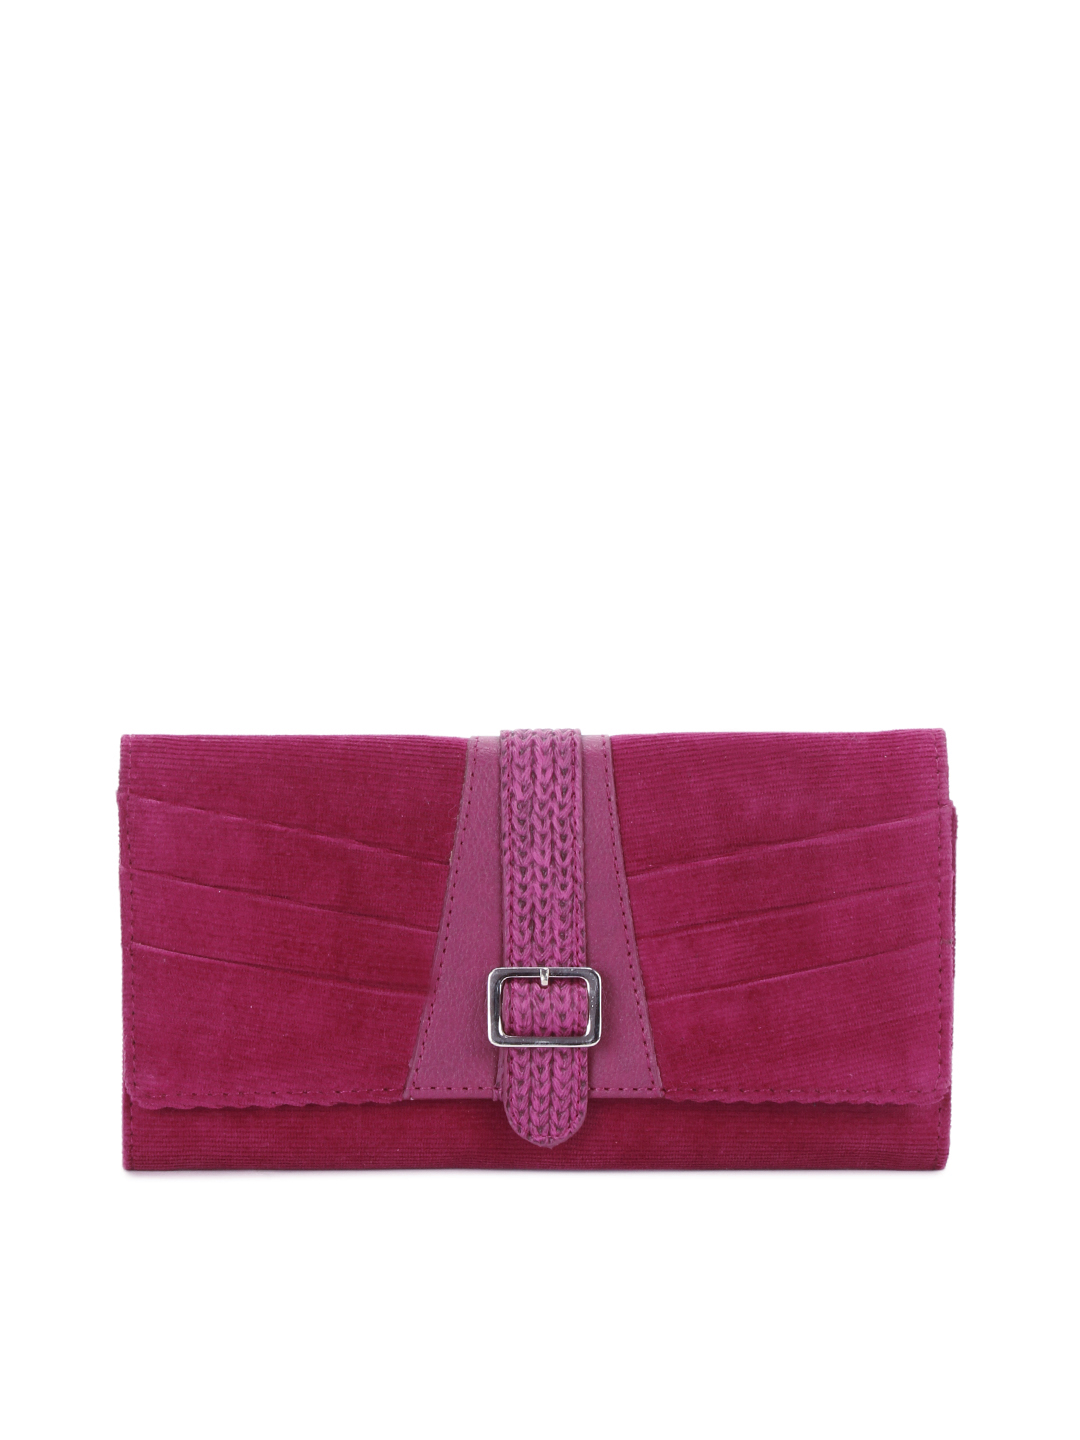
Baggit Women Bonkers Baby Pink Wallet
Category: Accessories / Wallets / Wallets
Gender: Women
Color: Pink
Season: Fall 2012
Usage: Casual